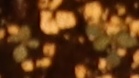
Label: Horseweed